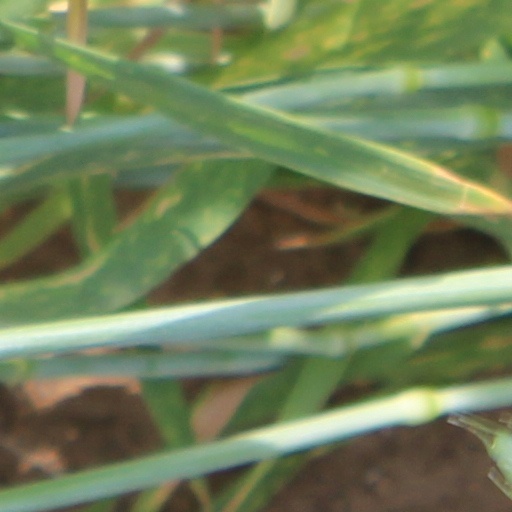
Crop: wheat